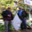
Label: flatfish